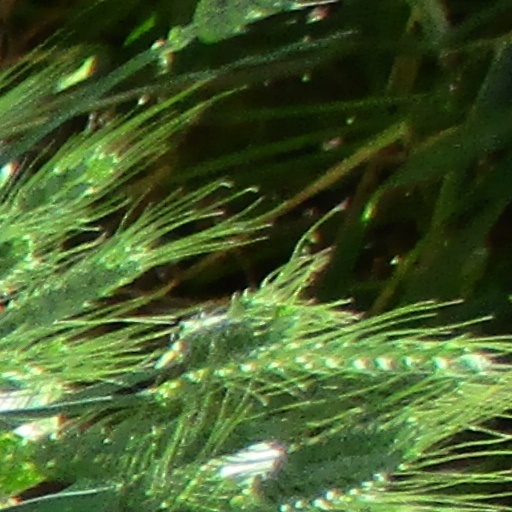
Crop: wheat